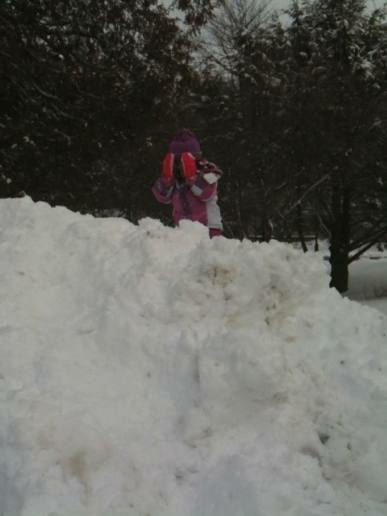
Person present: Yes